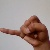
The image shows a hand gesture representing the letter 'J' in Indian Sign Language.